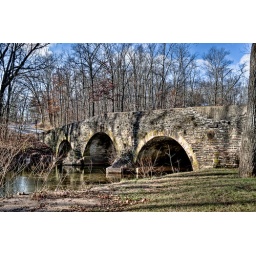
Three-span stone arch bridge over Bermudian Creek on Latimore Valley Rd.between York Springs and Lake Meade, PABuilt ca. 1880